Monumental Church

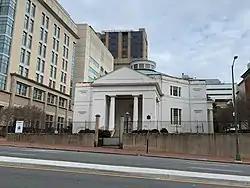
Monumental Church, 2019

Monumental Church is a former Episcopal church at 1224 E. Broad Street between N. 12th and College streets in Richmond, Virginia. Designed by architect Robert Mills, it is one of America's earliest and most distinctive Greek Revival churches. It is listed on the National Register of Historic Places, has been designated as a National Historic Landmark and is located in the Court End historic district.